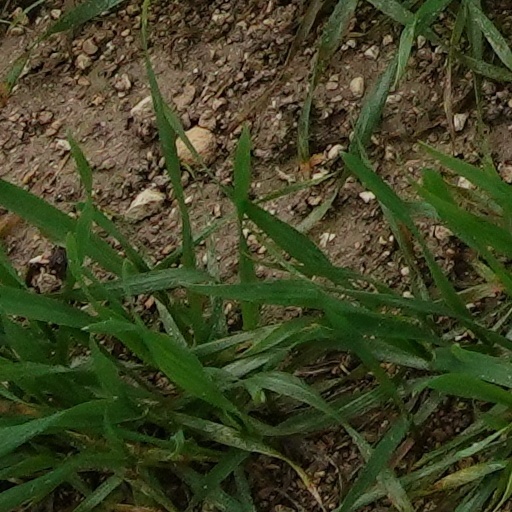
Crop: wheat